Kiwako Taichi

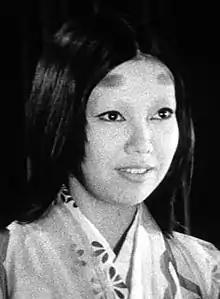
Taichi in the film "Kuroneko"

Kiwako Taichi was born in Tokyo on 2 December 1943. She graduated Shoin Junior and Senior High School and, after training in the Haiyuza Theatre Company, she joined Bungakuza in 1967. Appearing in such plays as ' and ', she was hailed as a potential successor to Haruko Sugimura. In 1970, she married actorTaisaku Akino but divorced.